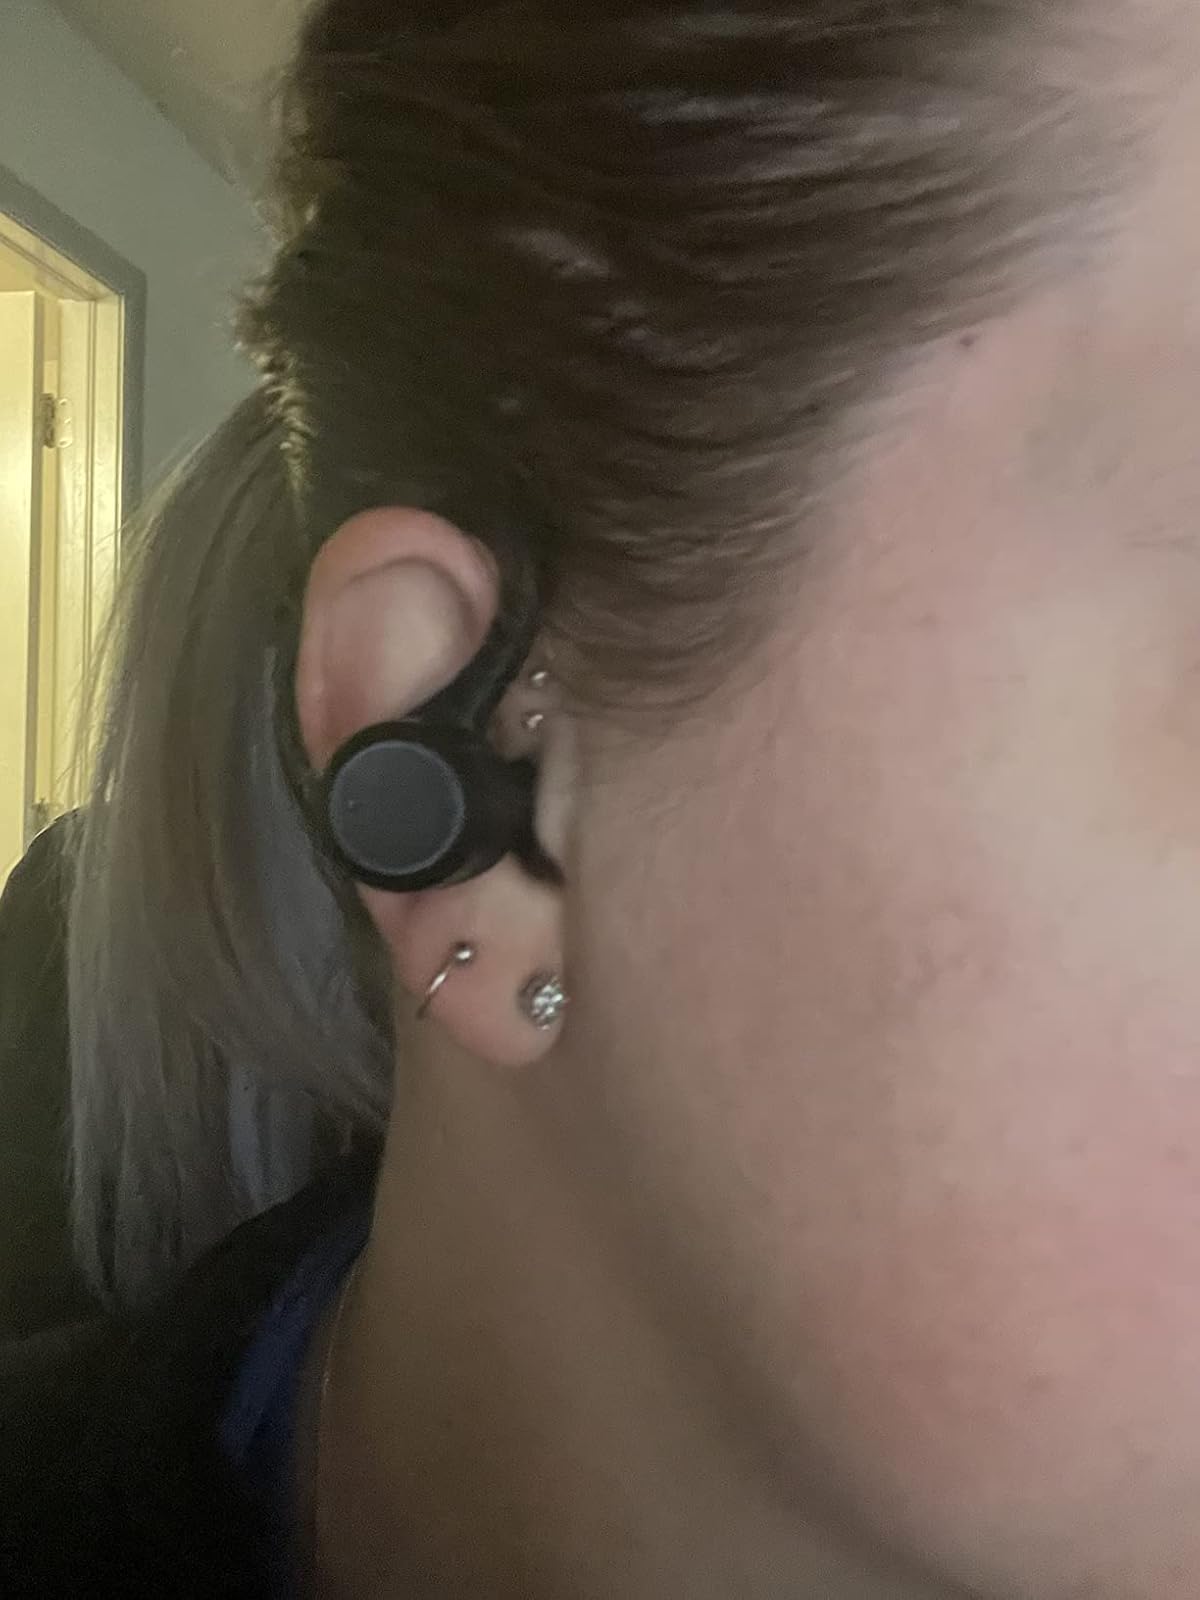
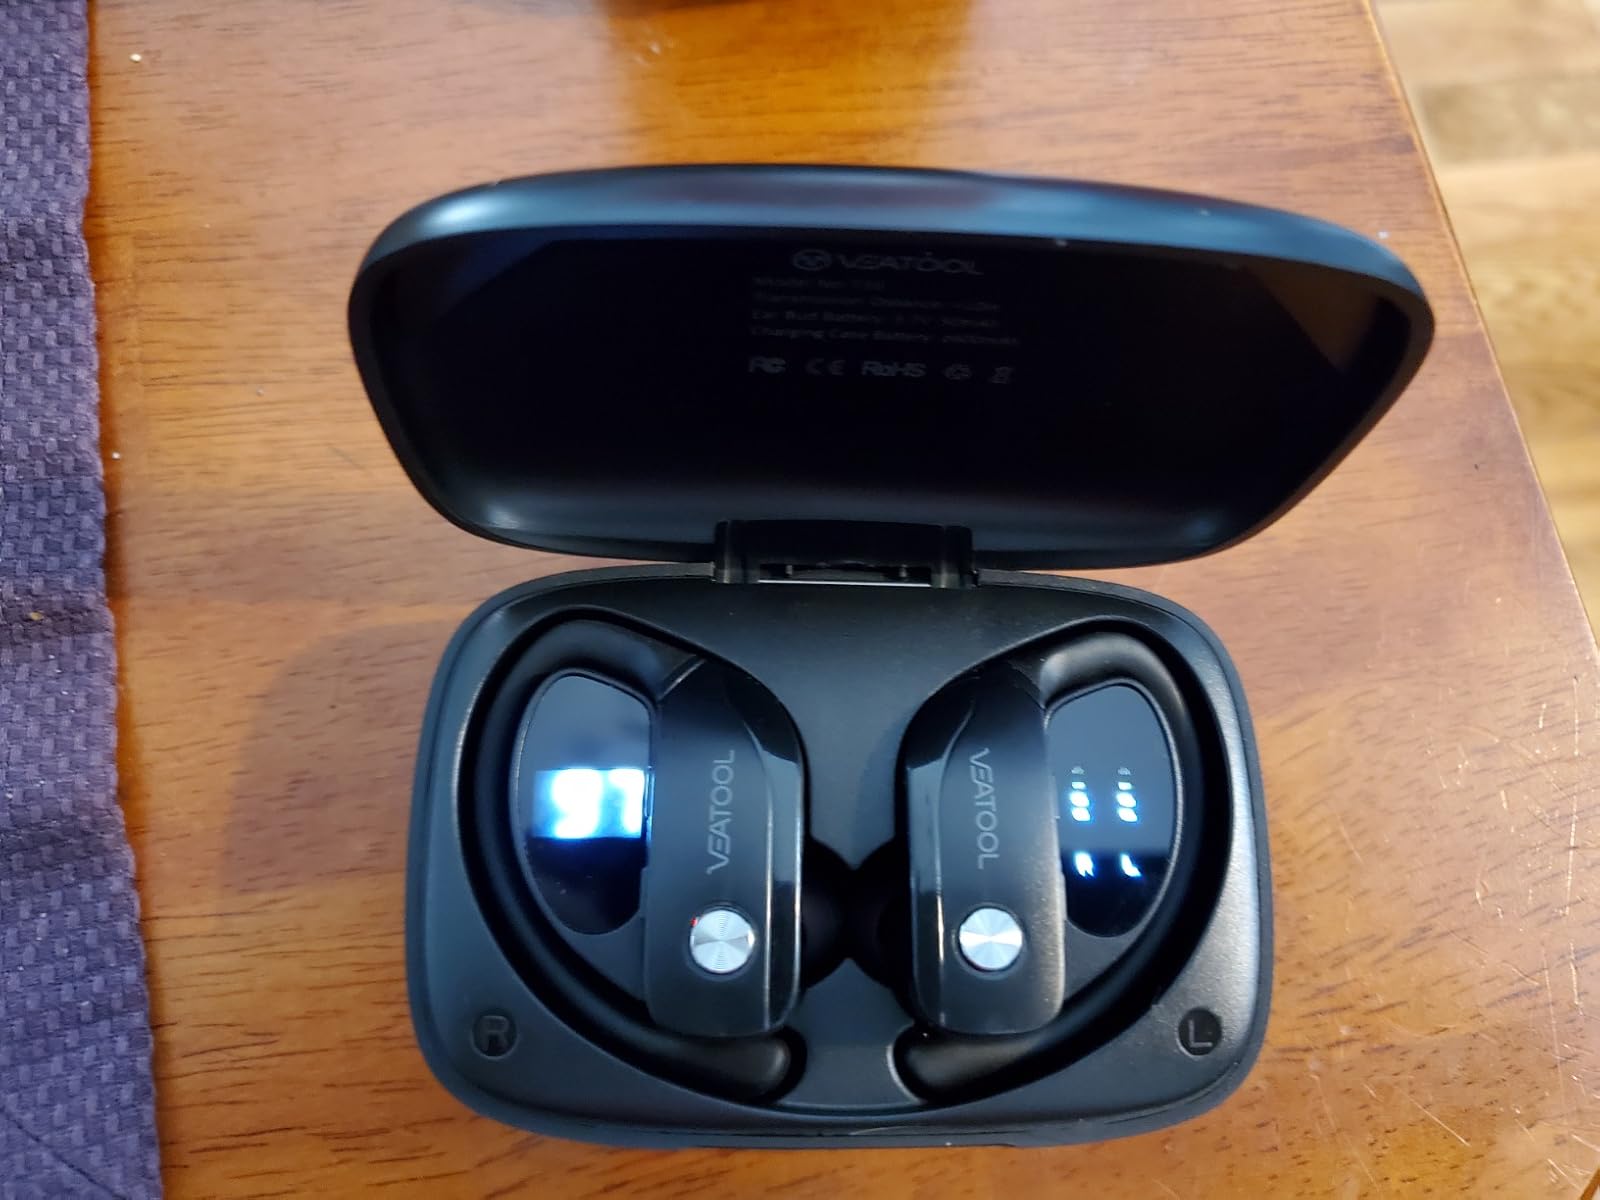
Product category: earbuds
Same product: no